Sanusi Hardjadinata

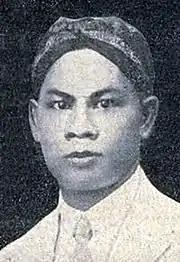
State Minister Oto Iskandar di Nata,

Several days following the Proclamation of Indonesian Independence, Sanusi was elected to the office of Vice Resident on 1 September 1945, by the Indonesian National Committee of Priangan. During the first few years following the proclamation, the residency was an instrumental part of running the government. As the government system was still largely influenced by the Japanese system, which prioritized the residency as the center of local government. As Vice Resident, Sanusi became very close with State Minister Oto Iskandar di Nata. When Oto was kidnapped by a group called the "Laskar Hitam", Oto sent a letter to his wife, telling her ask Sanusi if she needed any form of assistance. Oto was eventually murdered by the "Laskar Hitam". During the National revolution, heavy fighting took place in the city of Bandung, which was then set ablaze. As a result, the Provincial Government of West Java evacuated to Garut, with his house being used as the office of the government of Priangan Residency. Around , Sanusi was elected the Chair of the Indonesian National Party (PNI) branch in Garut.